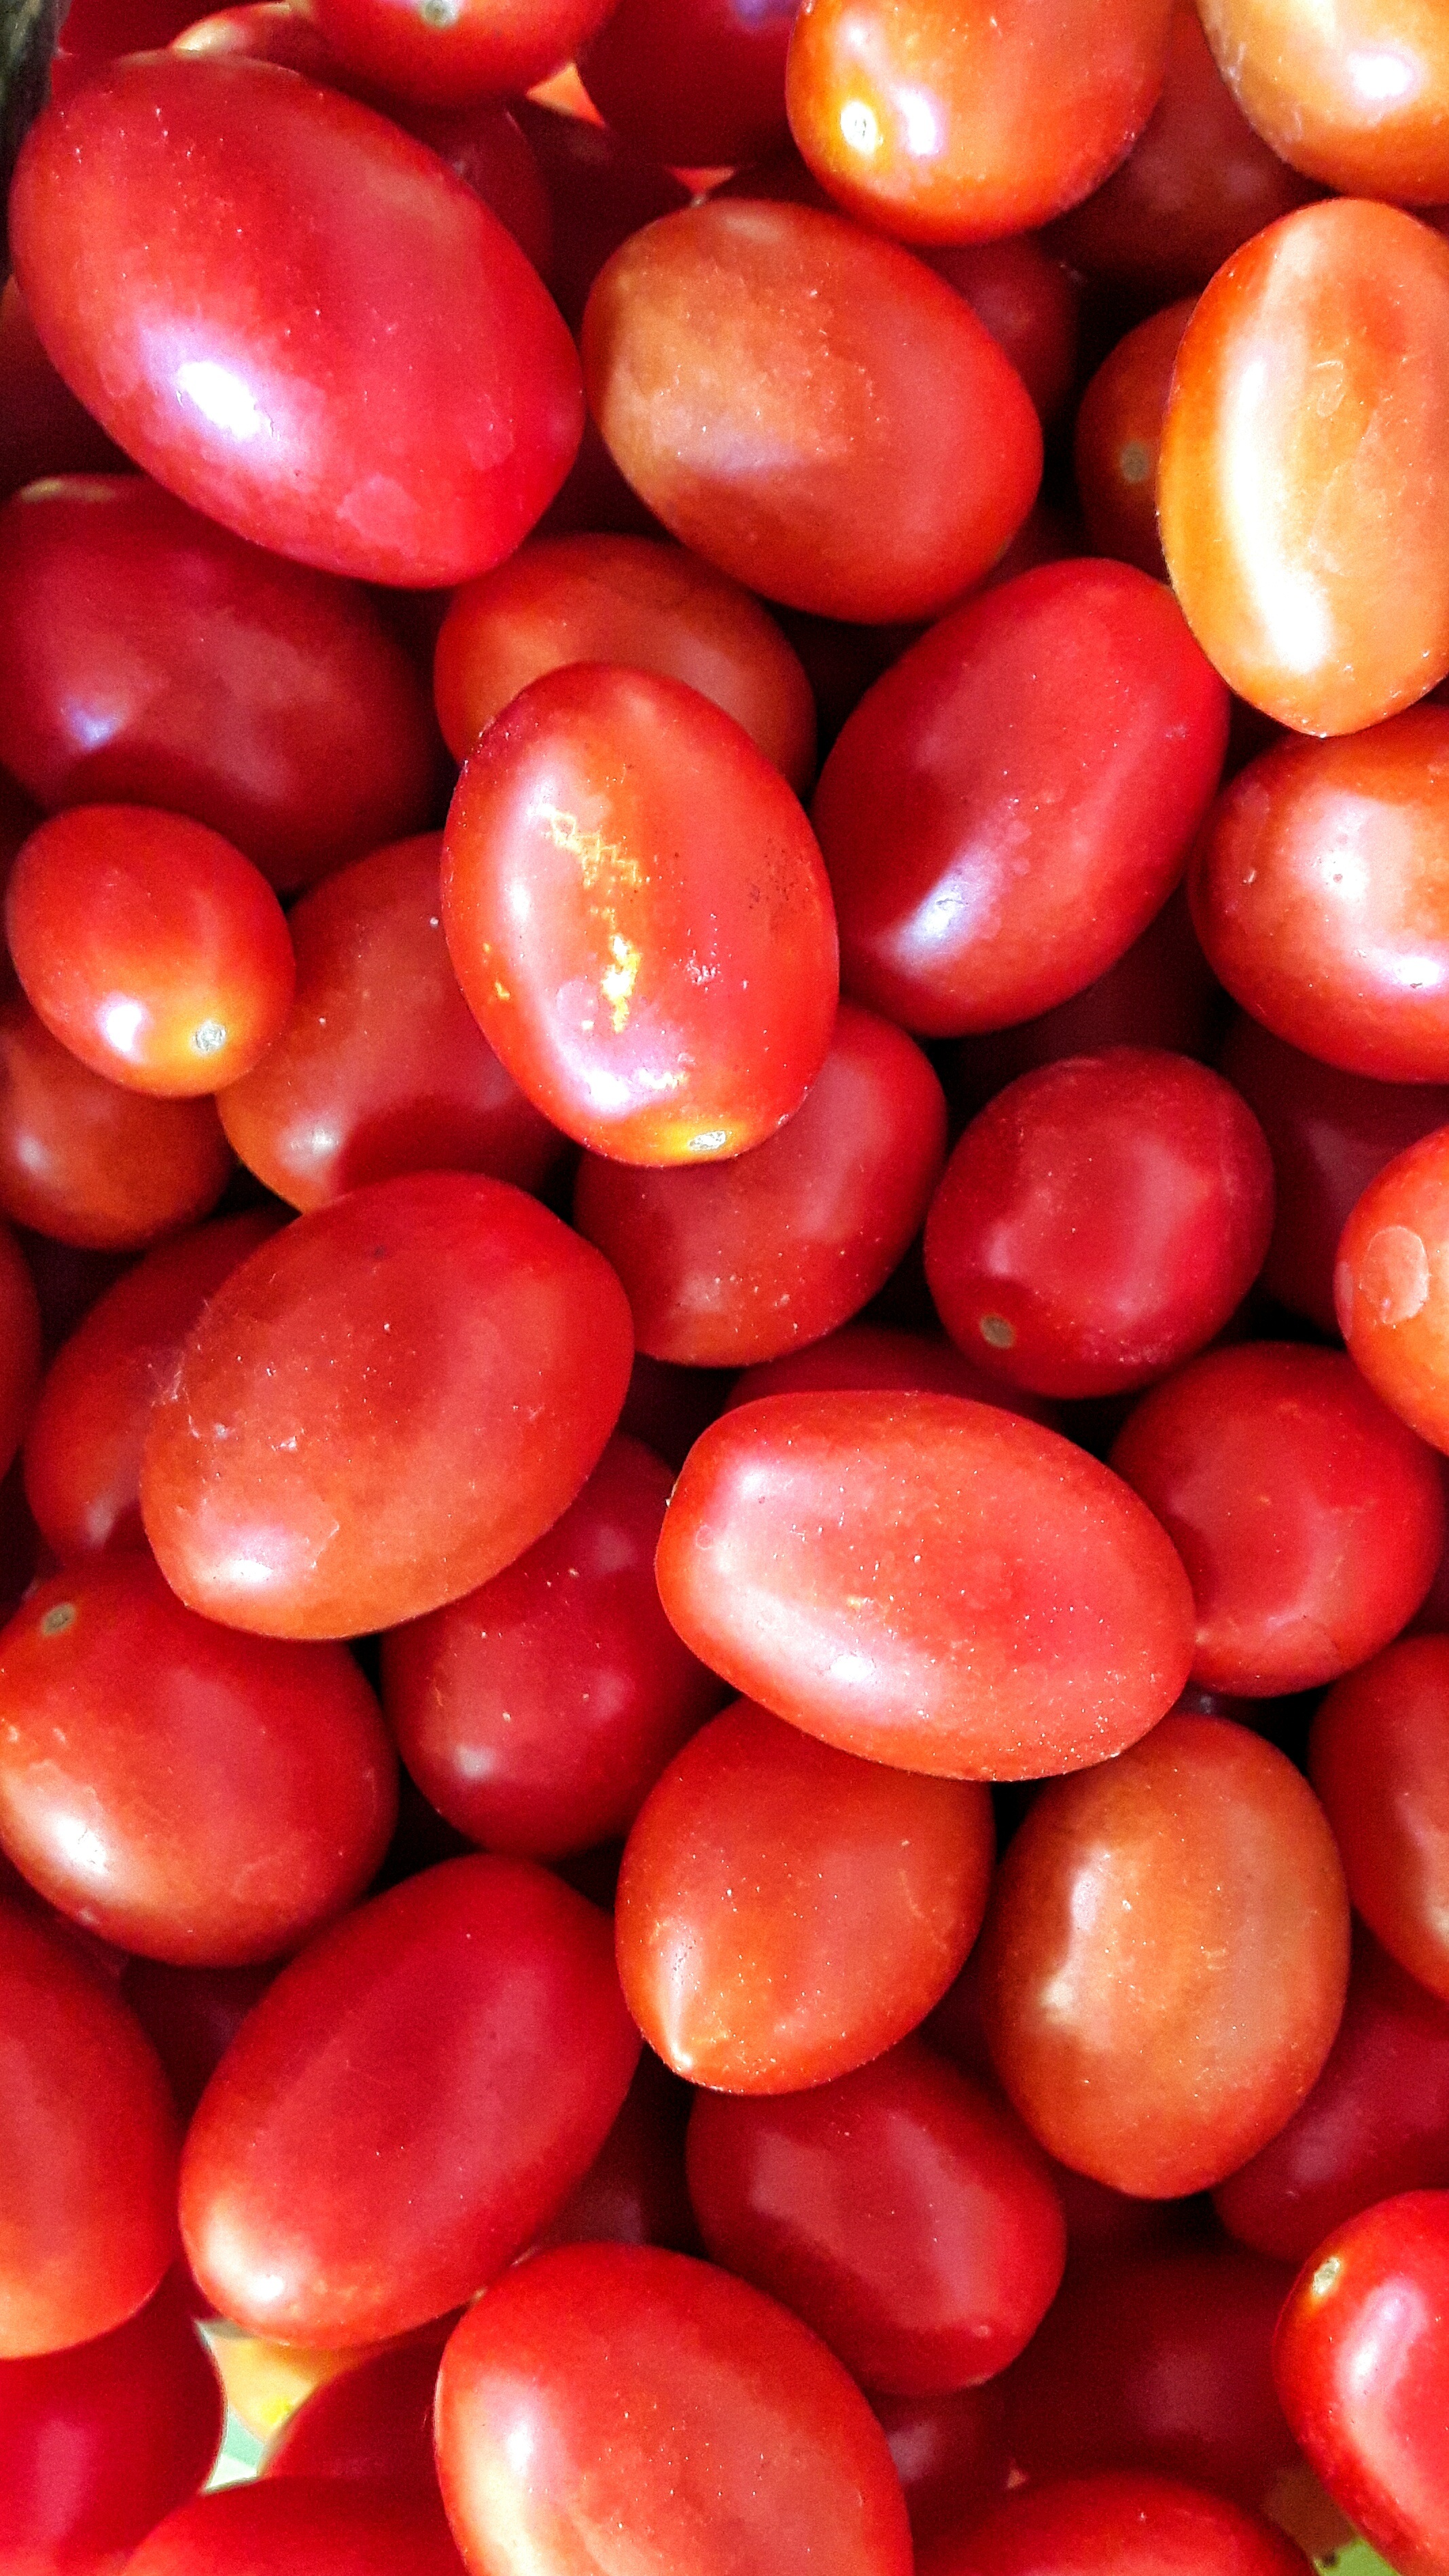
plant, fruit, texture, food, red, produce, vegetable, color, tomato, vegetables, rose hip, flowering plant, land plant, common bean, potato and tomato genus